Mount Lebanon Chapel and Cemetery

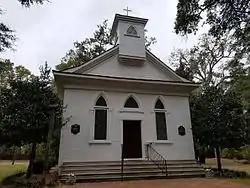

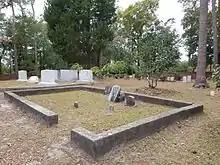
Mount Lebanon Cemetery

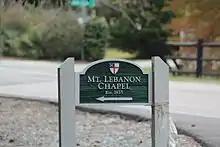
Sign at gated entrance

Mount Lebanon Chapel and Cemetery, also known as Lebanon Chapel, is a historic Episcopal chapel and cemetery located on the grounds of Airlie Gardens in Wilmington, North Carolina, United States. It was built about 1835, and is a one-story, three bay by three bay, gable-roofed, rectangular building in a vernacular Greco-Gothic. It measures 26 feet wide and 37 feet deep, and is sheathed in weatherboard. It was restored in 1974. It is the oldest known surviving church in New Hanover County.